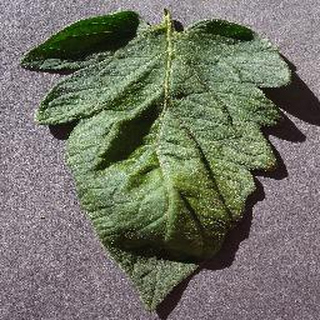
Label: healthy_tomato